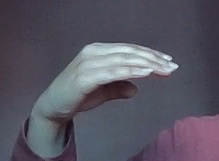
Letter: jeem